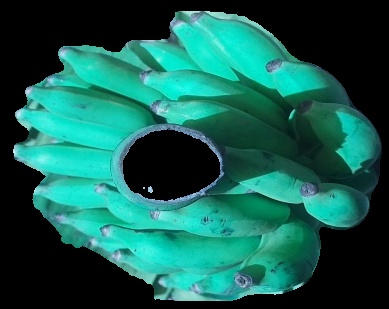
Variety: elakki-bale
Grade: grade3